Nablus

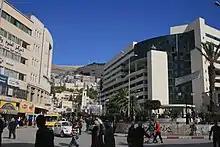

Jurisdiction over the city was handed over to the Palestinian National Authority on 12 December 1995, as a result of the Oslo Accords Interim Agreement on the West Bank and the Gaza Strip. Nablus is neighbored by Israeli settlements, and was site of regular clashes with the Israel Defense Forces (IDF) during the First Intifada when the local prison was known for torture.